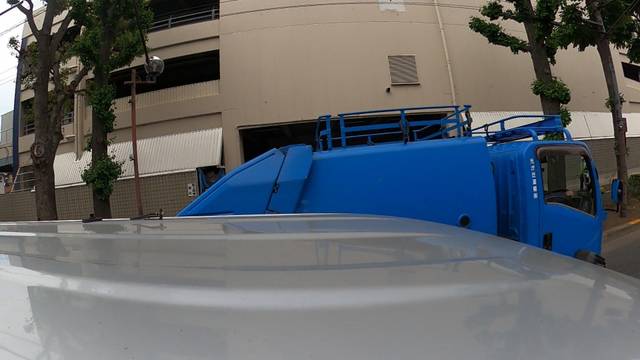
Region: Japan
Coordinates: 35.757, 139.596